María Ramírez de Medrano

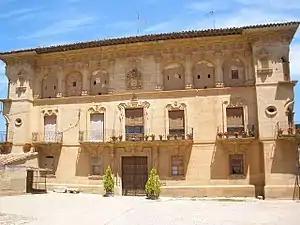
Palace of the Marquess of Terán, a minor branch of the Medrano family in Fuenmayor

The Romanesque church in Navarrete, attributed to María Ramírez de Medrano and built by her son Martín de Baztán y Medrano, Bishop of the Diocese of Osma, is a historic landmark with a complex architectural and artistic narrative. This church was part of a broader complex, including a hospital for pilgrims, and showcases the transition from Romanesque to Gothic architectural styles. The church and hospital complex was founded around 1185 by María Ramírez de Medrano, the widow of Fortún de Baztán, and was handed over to the Order of Saint John of Jerusalem. Her son, Martín de Baztán y Medrano, expanded the works between 1189 and 1201.